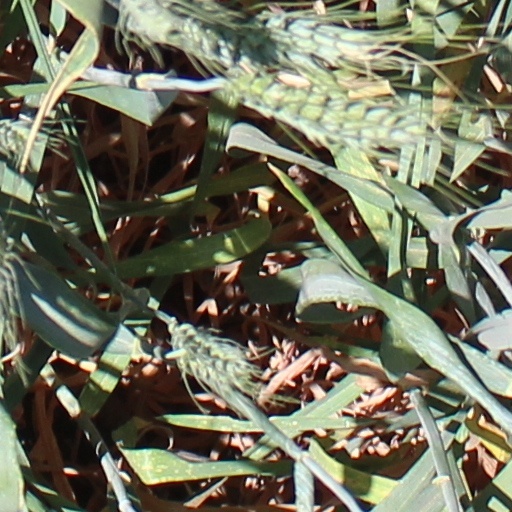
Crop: wheat